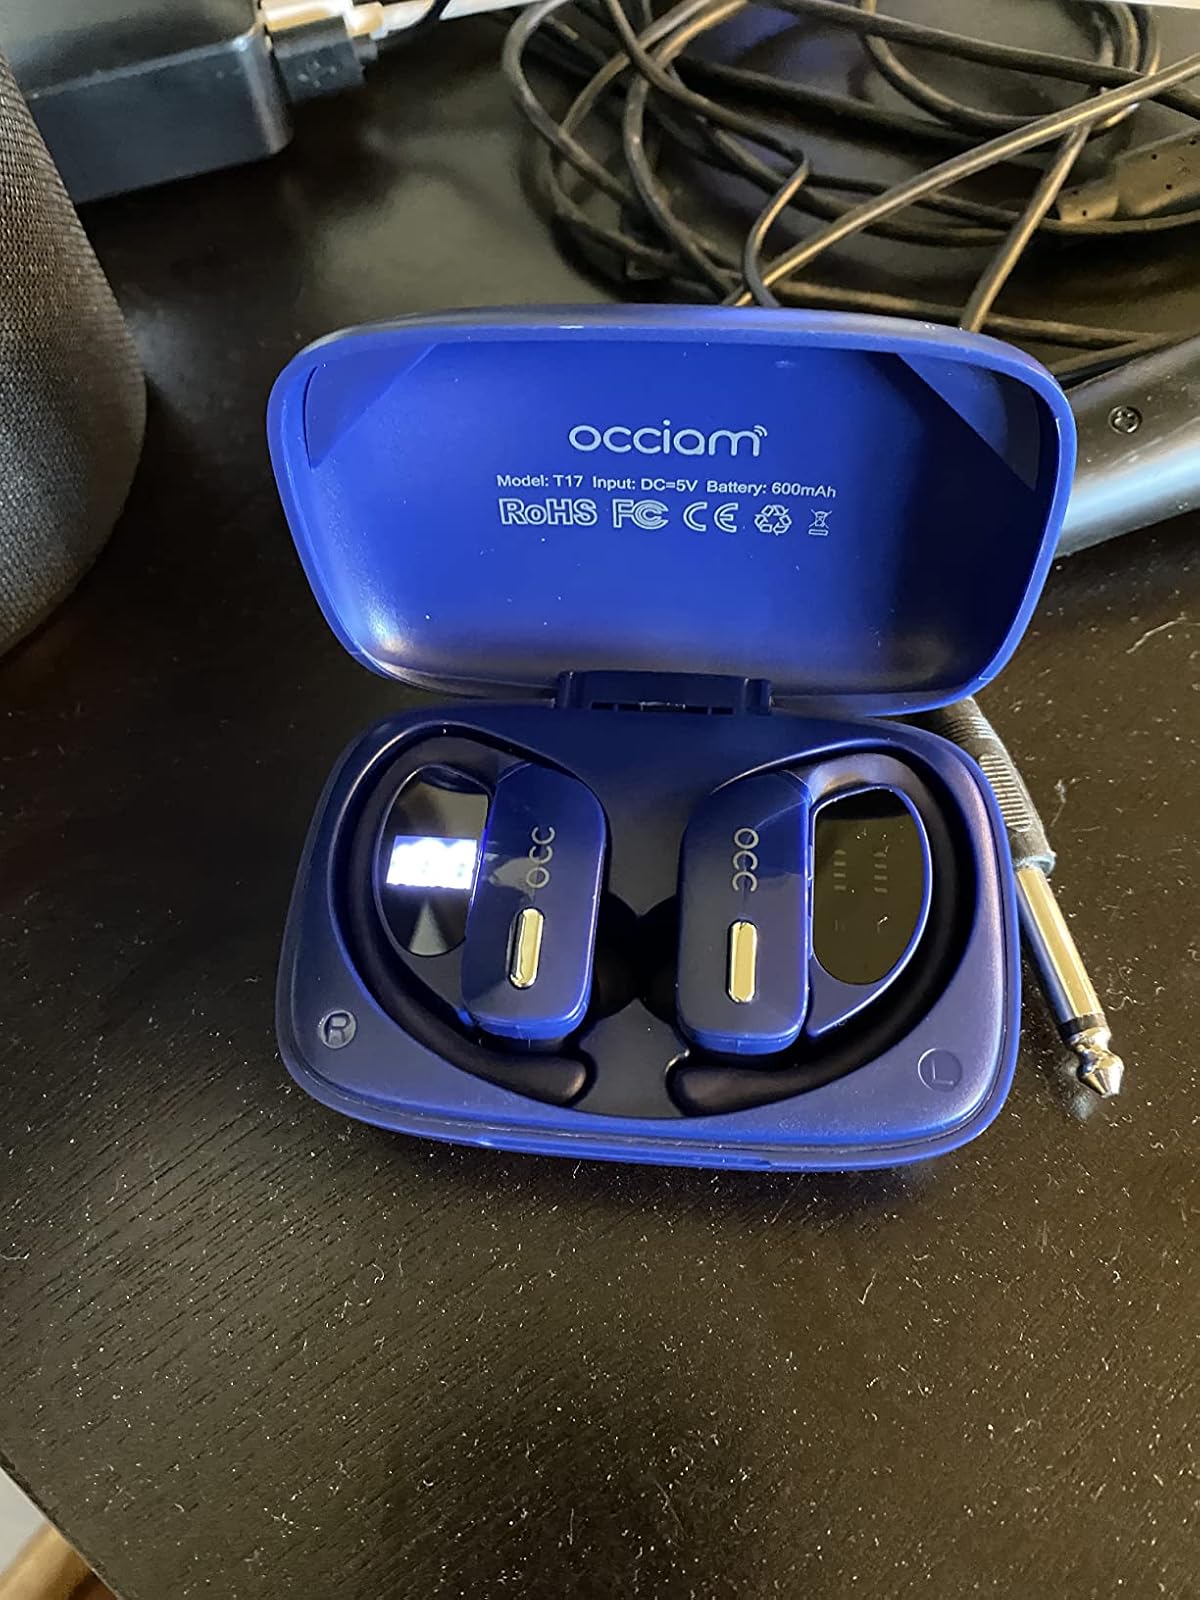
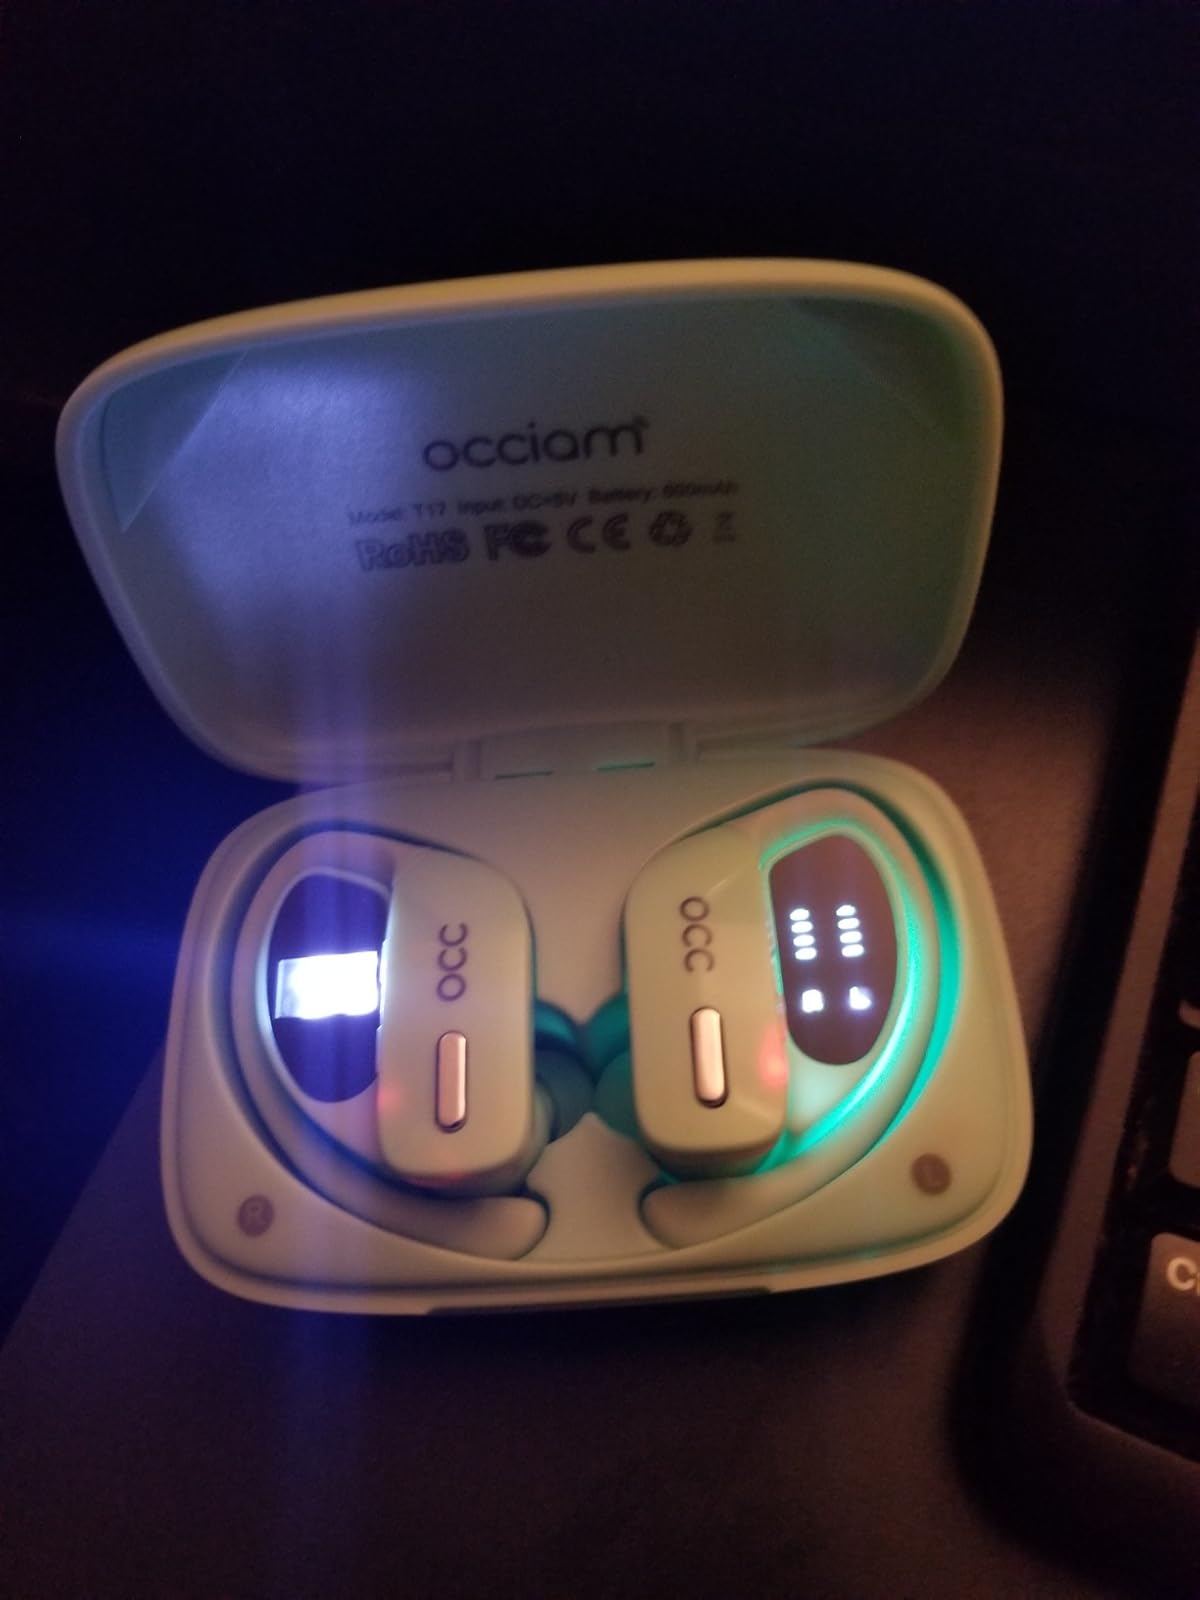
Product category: earbuds
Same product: no